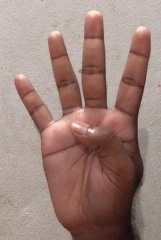
ASL sign: 4